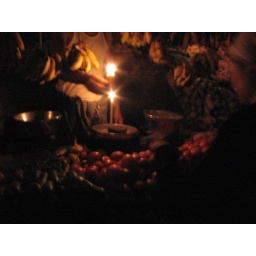
The market by candles